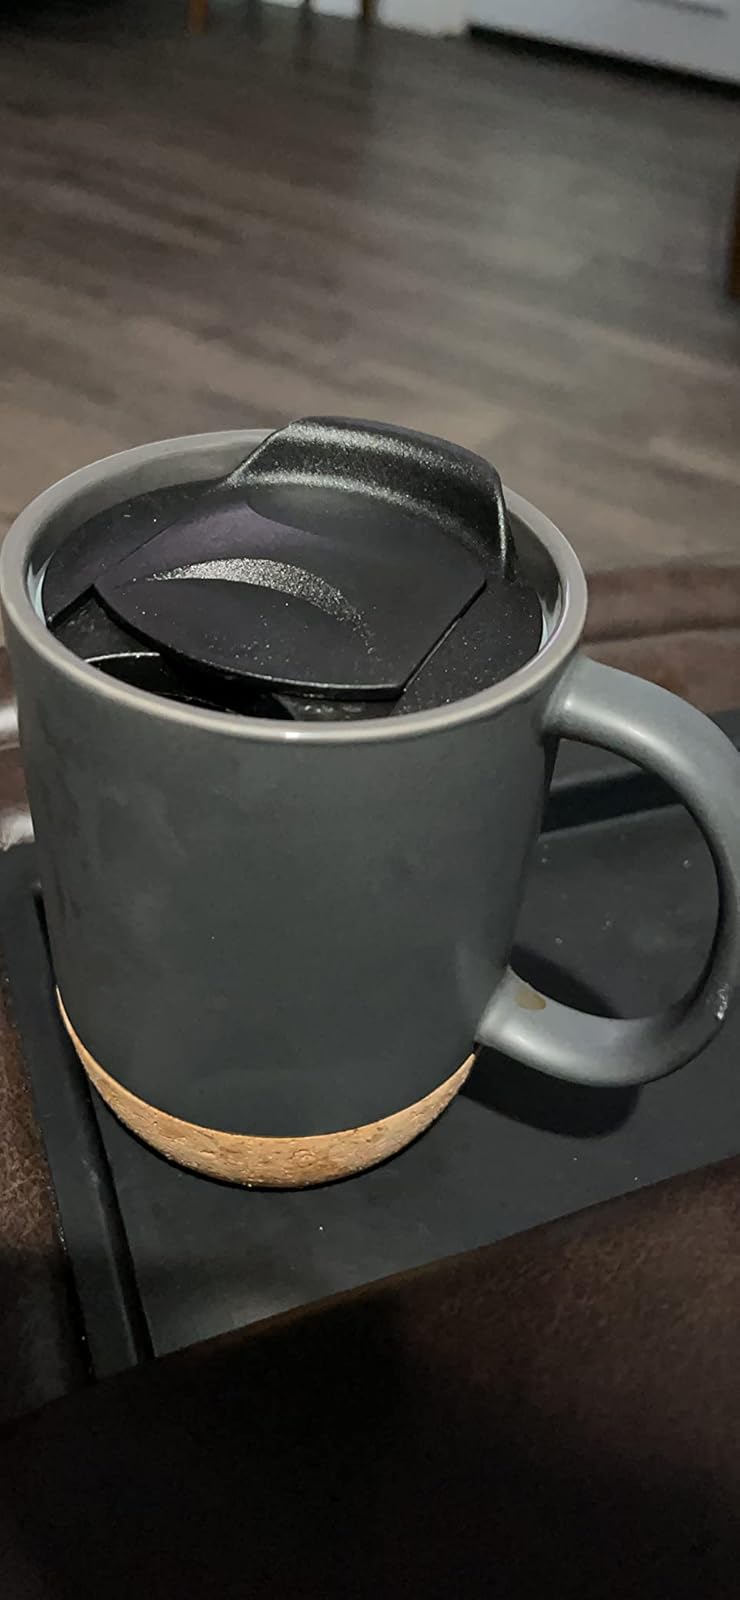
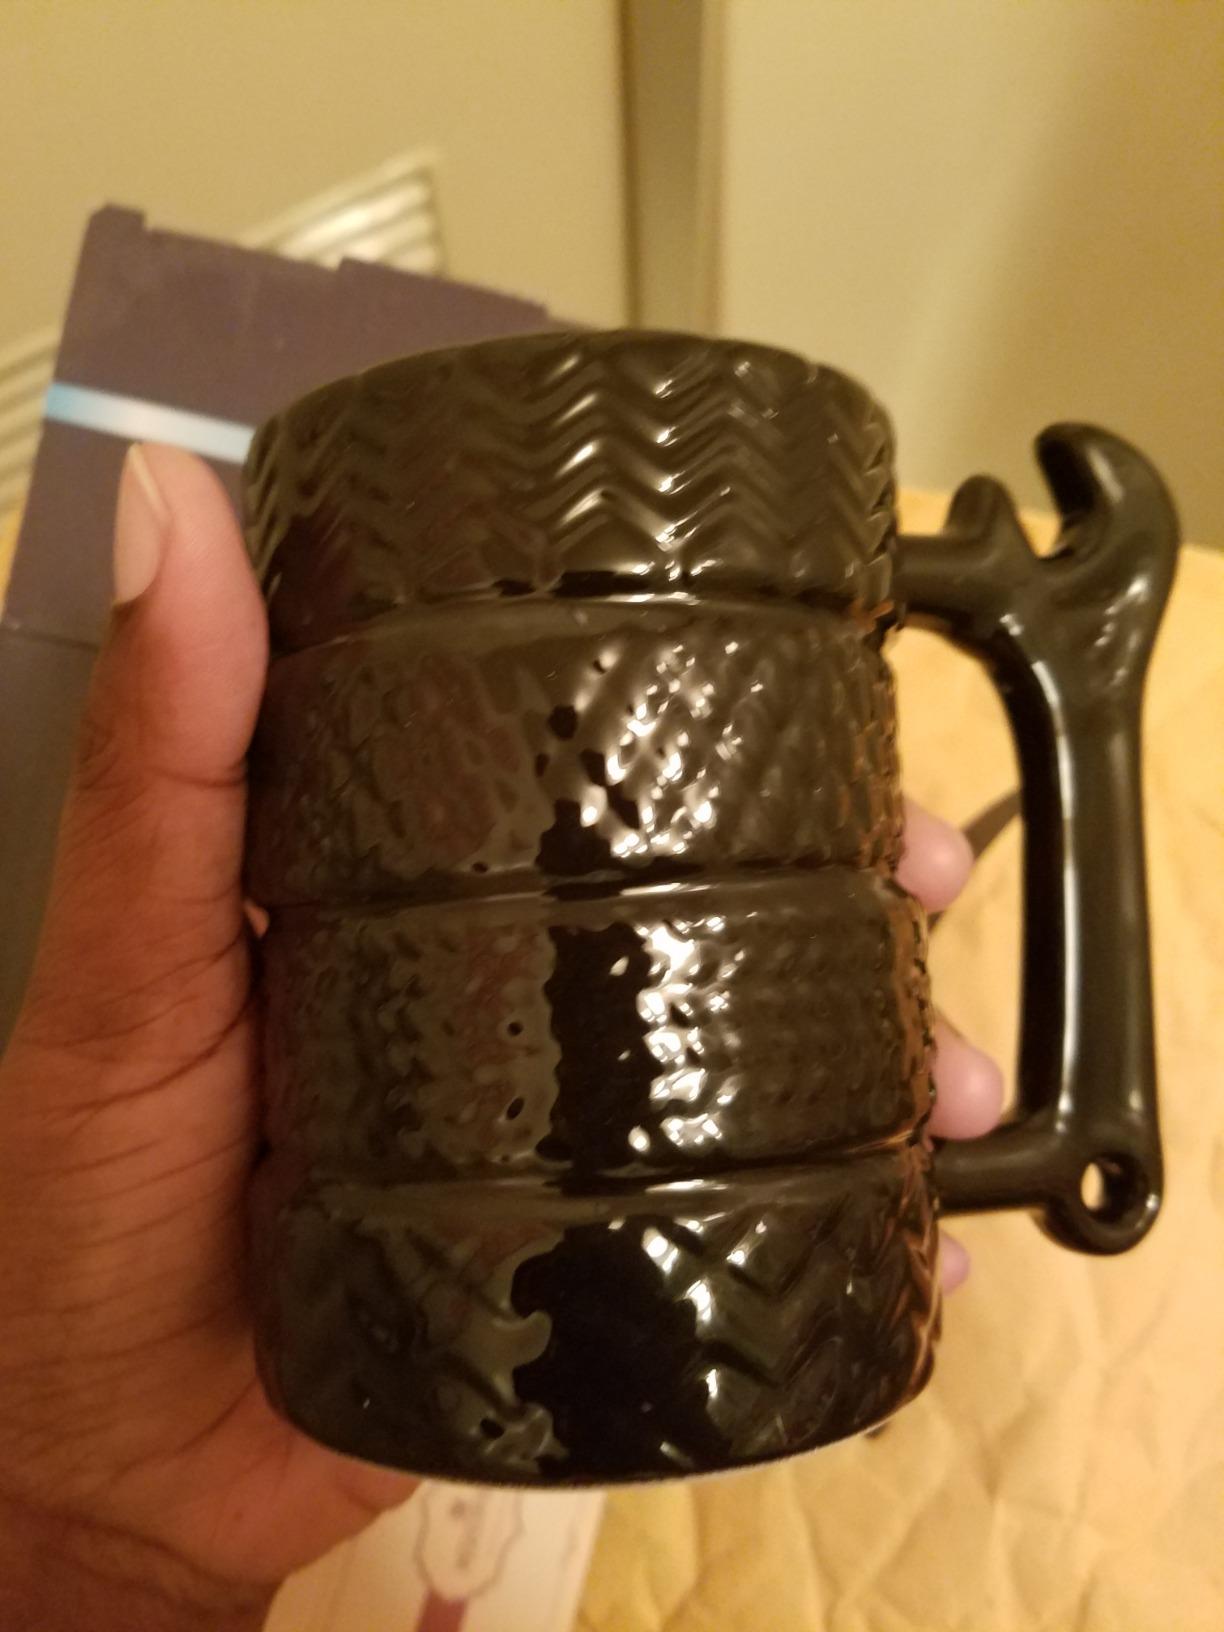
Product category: items_mug
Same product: no